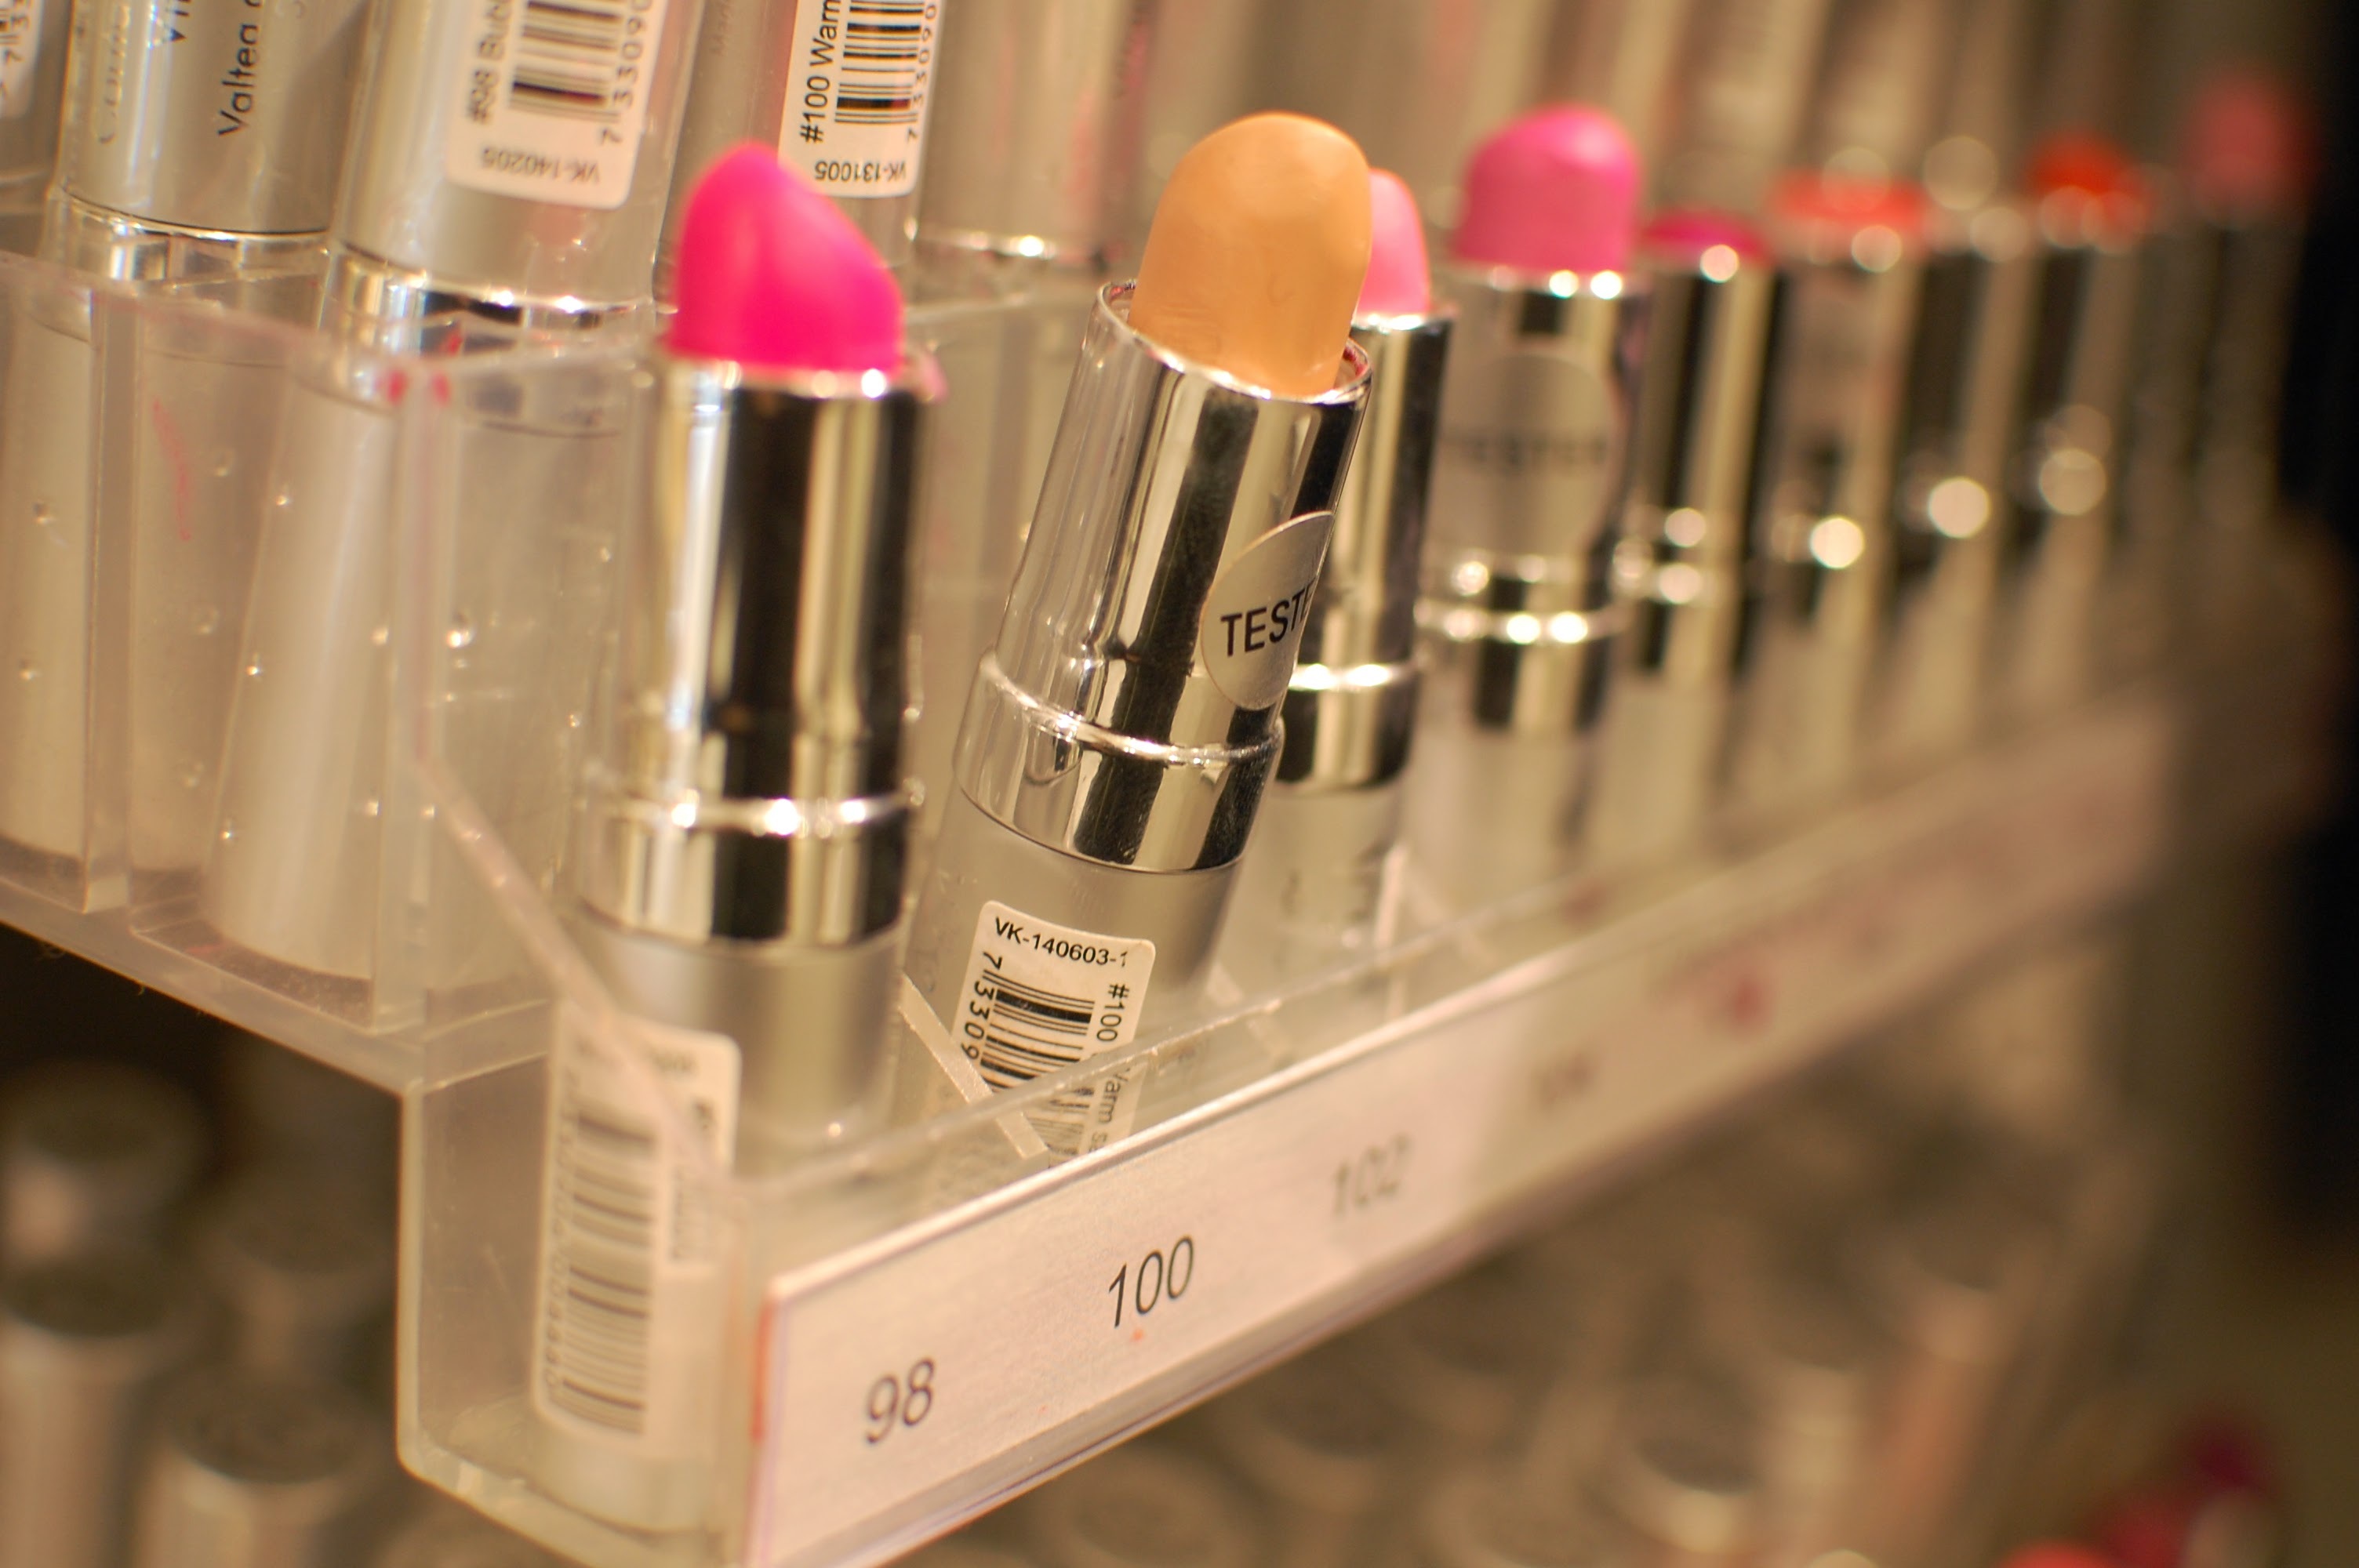
shop, shelf, yellow, pink, makeup, vanity, beauty, sale, lipstick, cosmetics